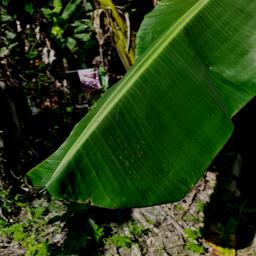
Label: MALBHOG LEAF